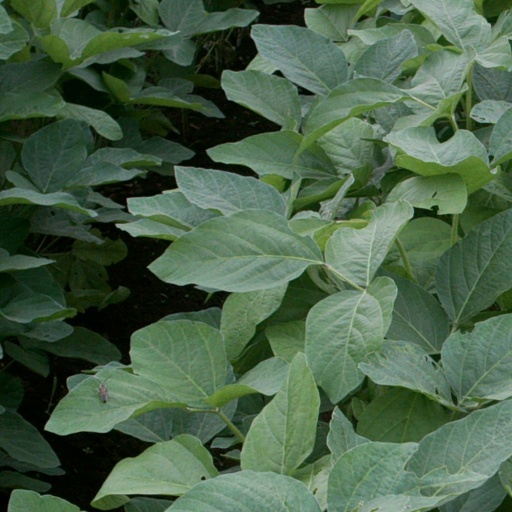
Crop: soybean